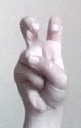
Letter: toot